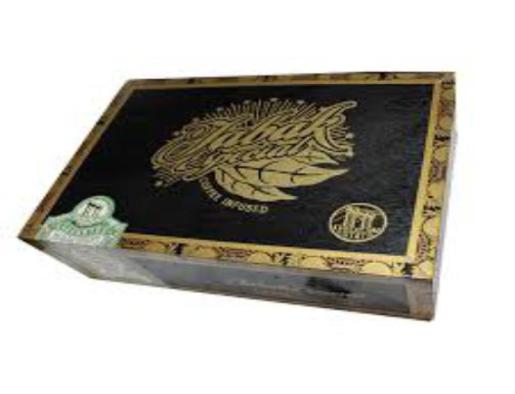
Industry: Necessities